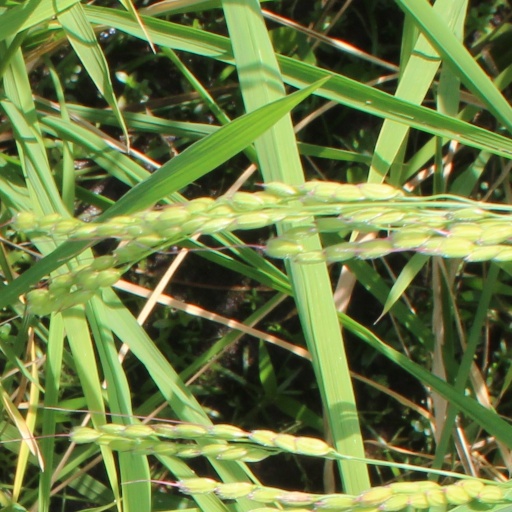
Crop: rice